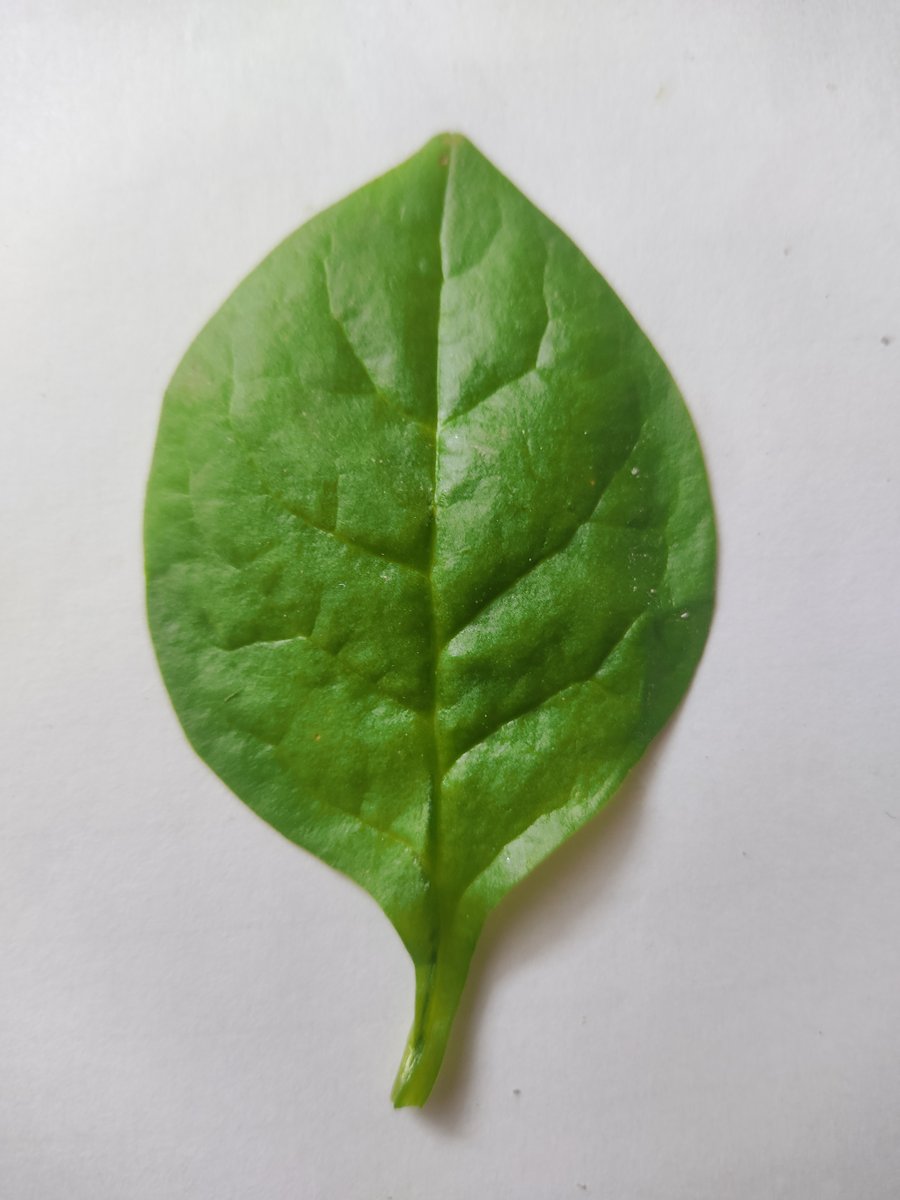
Label: Healthy-Leaf